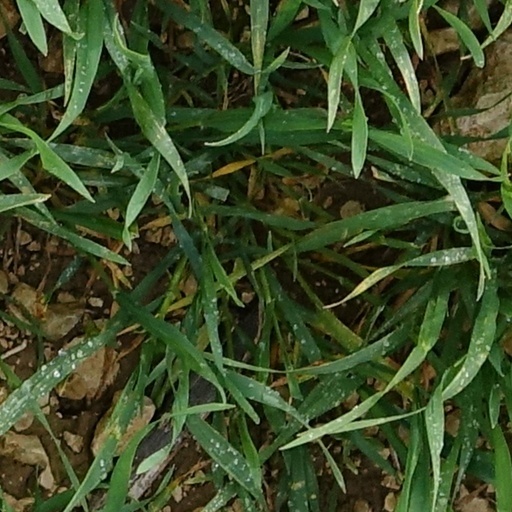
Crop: wheat